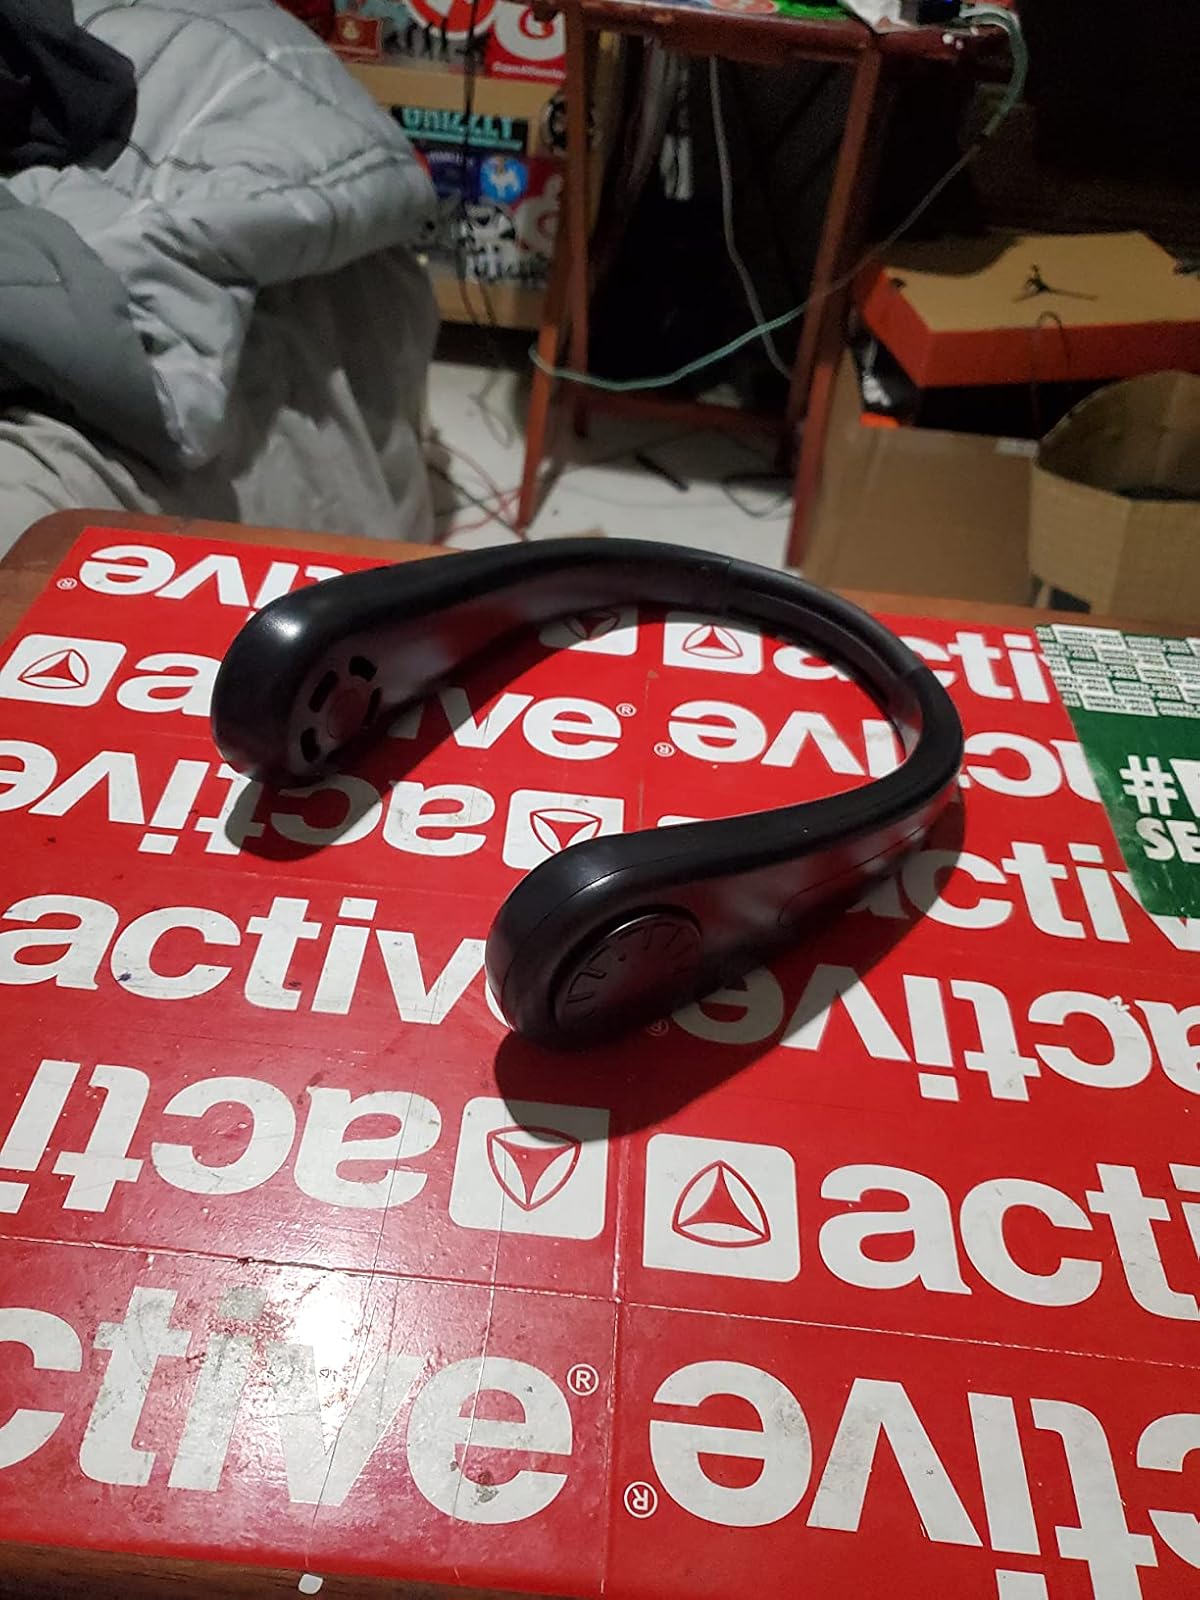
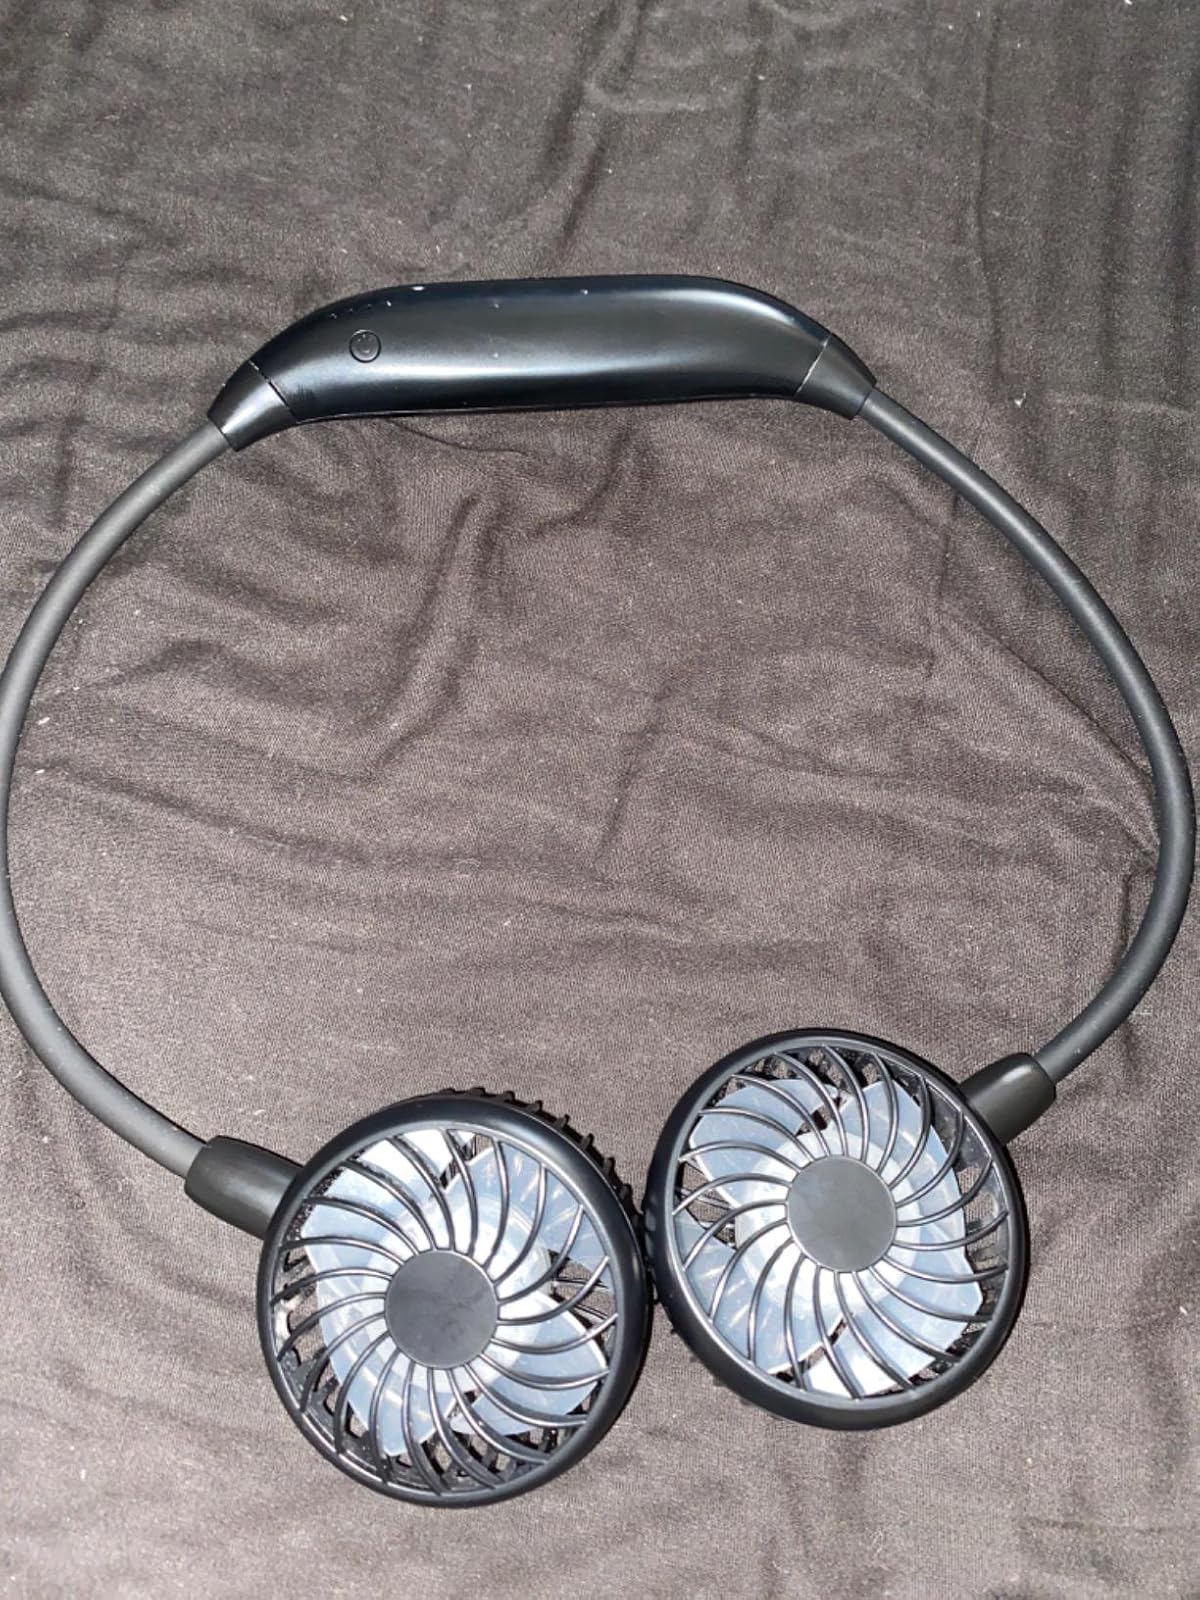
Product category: fan
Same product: no